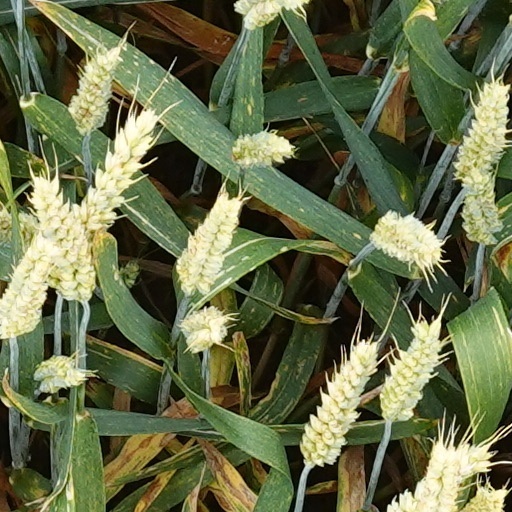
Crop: wheat